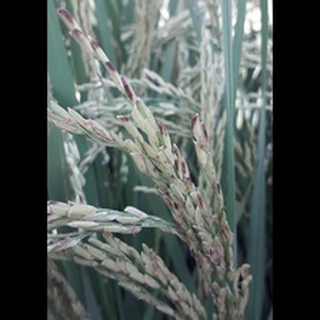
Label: diseased_rice